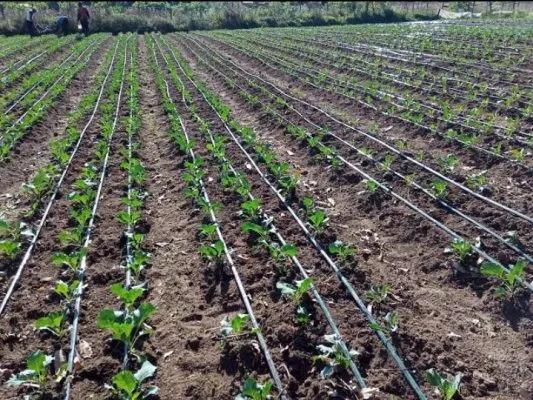
Sehemu kubwa ya shamba ikiwa imelimwa na kuandaliwa vizuri imepandwa mazao ya mbegu ambayo bado hayajachipua na kustawi vzuri, huku kumewekewa mabomba yanayosafirisha maji ndani ya shamba hilo.